WD Repeat and Coiled Coil Containing Protein

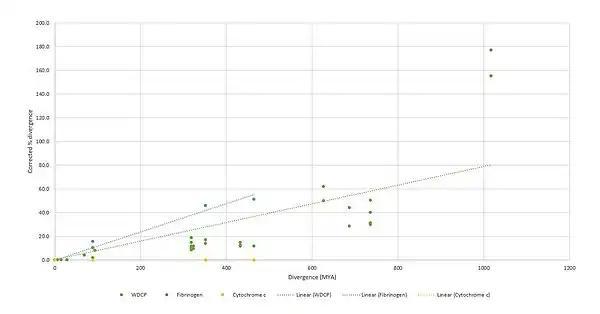
Figure 4. WDCP evolutionary rate graph

There are no paralogs of WDCP, but orthologs of this gene were found in primates, rodents, reptiles, birds, fish, amphibians, echinoderms, and possibly fungi. There are no orthologs in prokaryotes or plants. There were no organisms with proteins containing homologous domains.